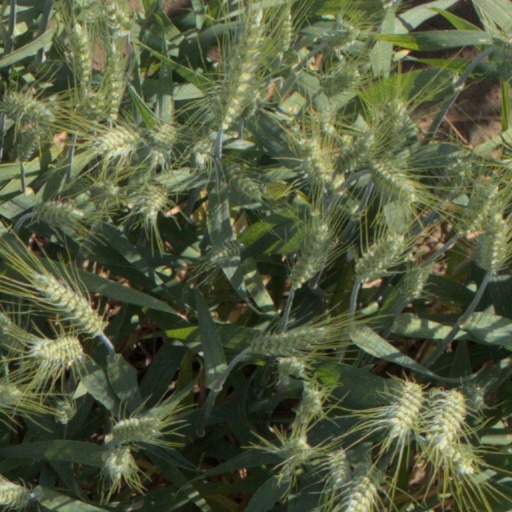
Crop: wheat